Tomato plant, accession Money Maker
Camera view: horizontal (90 deg, fisheye); turntable rotation: 120 degrees
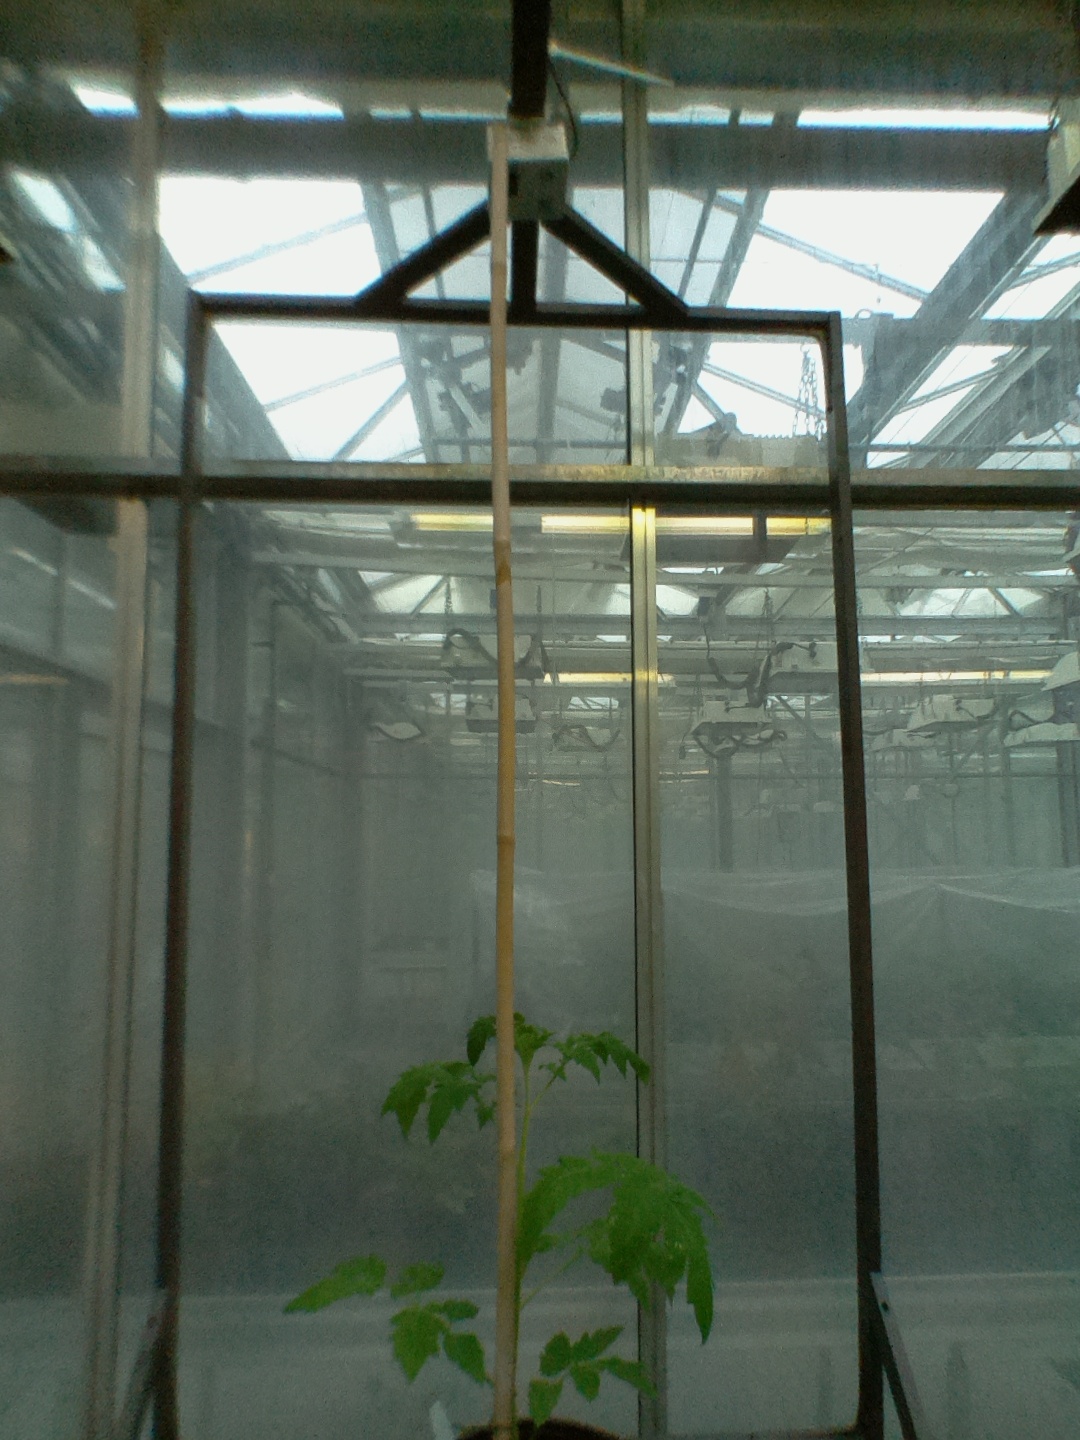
BBCH growth stage 13: 6 of true leaves visible